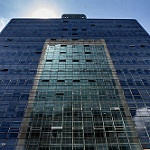
Label: buildings